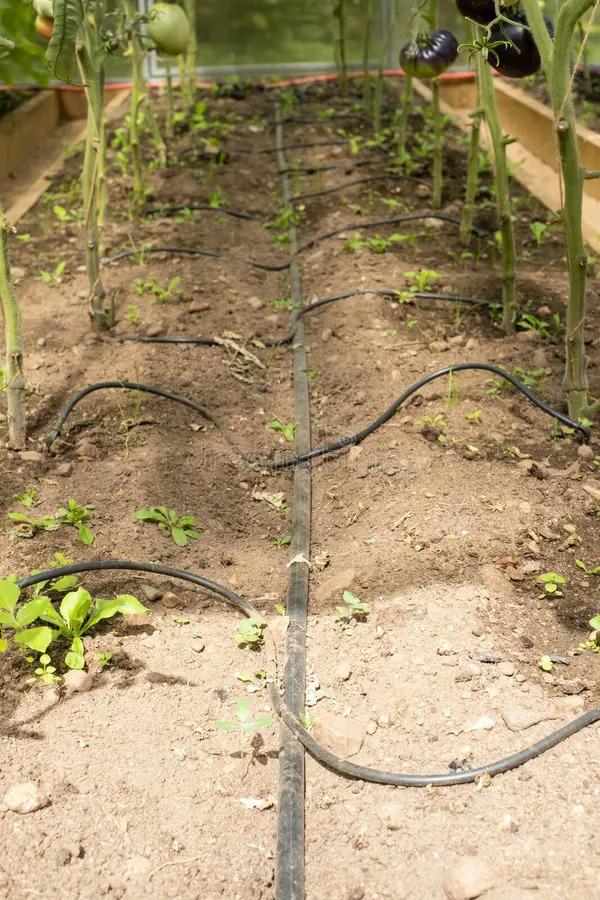
Shamba linaonyesha matumizi ya mfumo wa umwagiliaji wa matone, ambapo boma dogo hutoa maji moja kwa moja kwenye mizizi ya mimea. Mfumo huu, hupunguza upotevu wa maji, huongezea ufanisi wa umwagiliaji na kusaidia mimea ya kukua vizuri, hata katika maeneo yenye uhaba wa mvua.